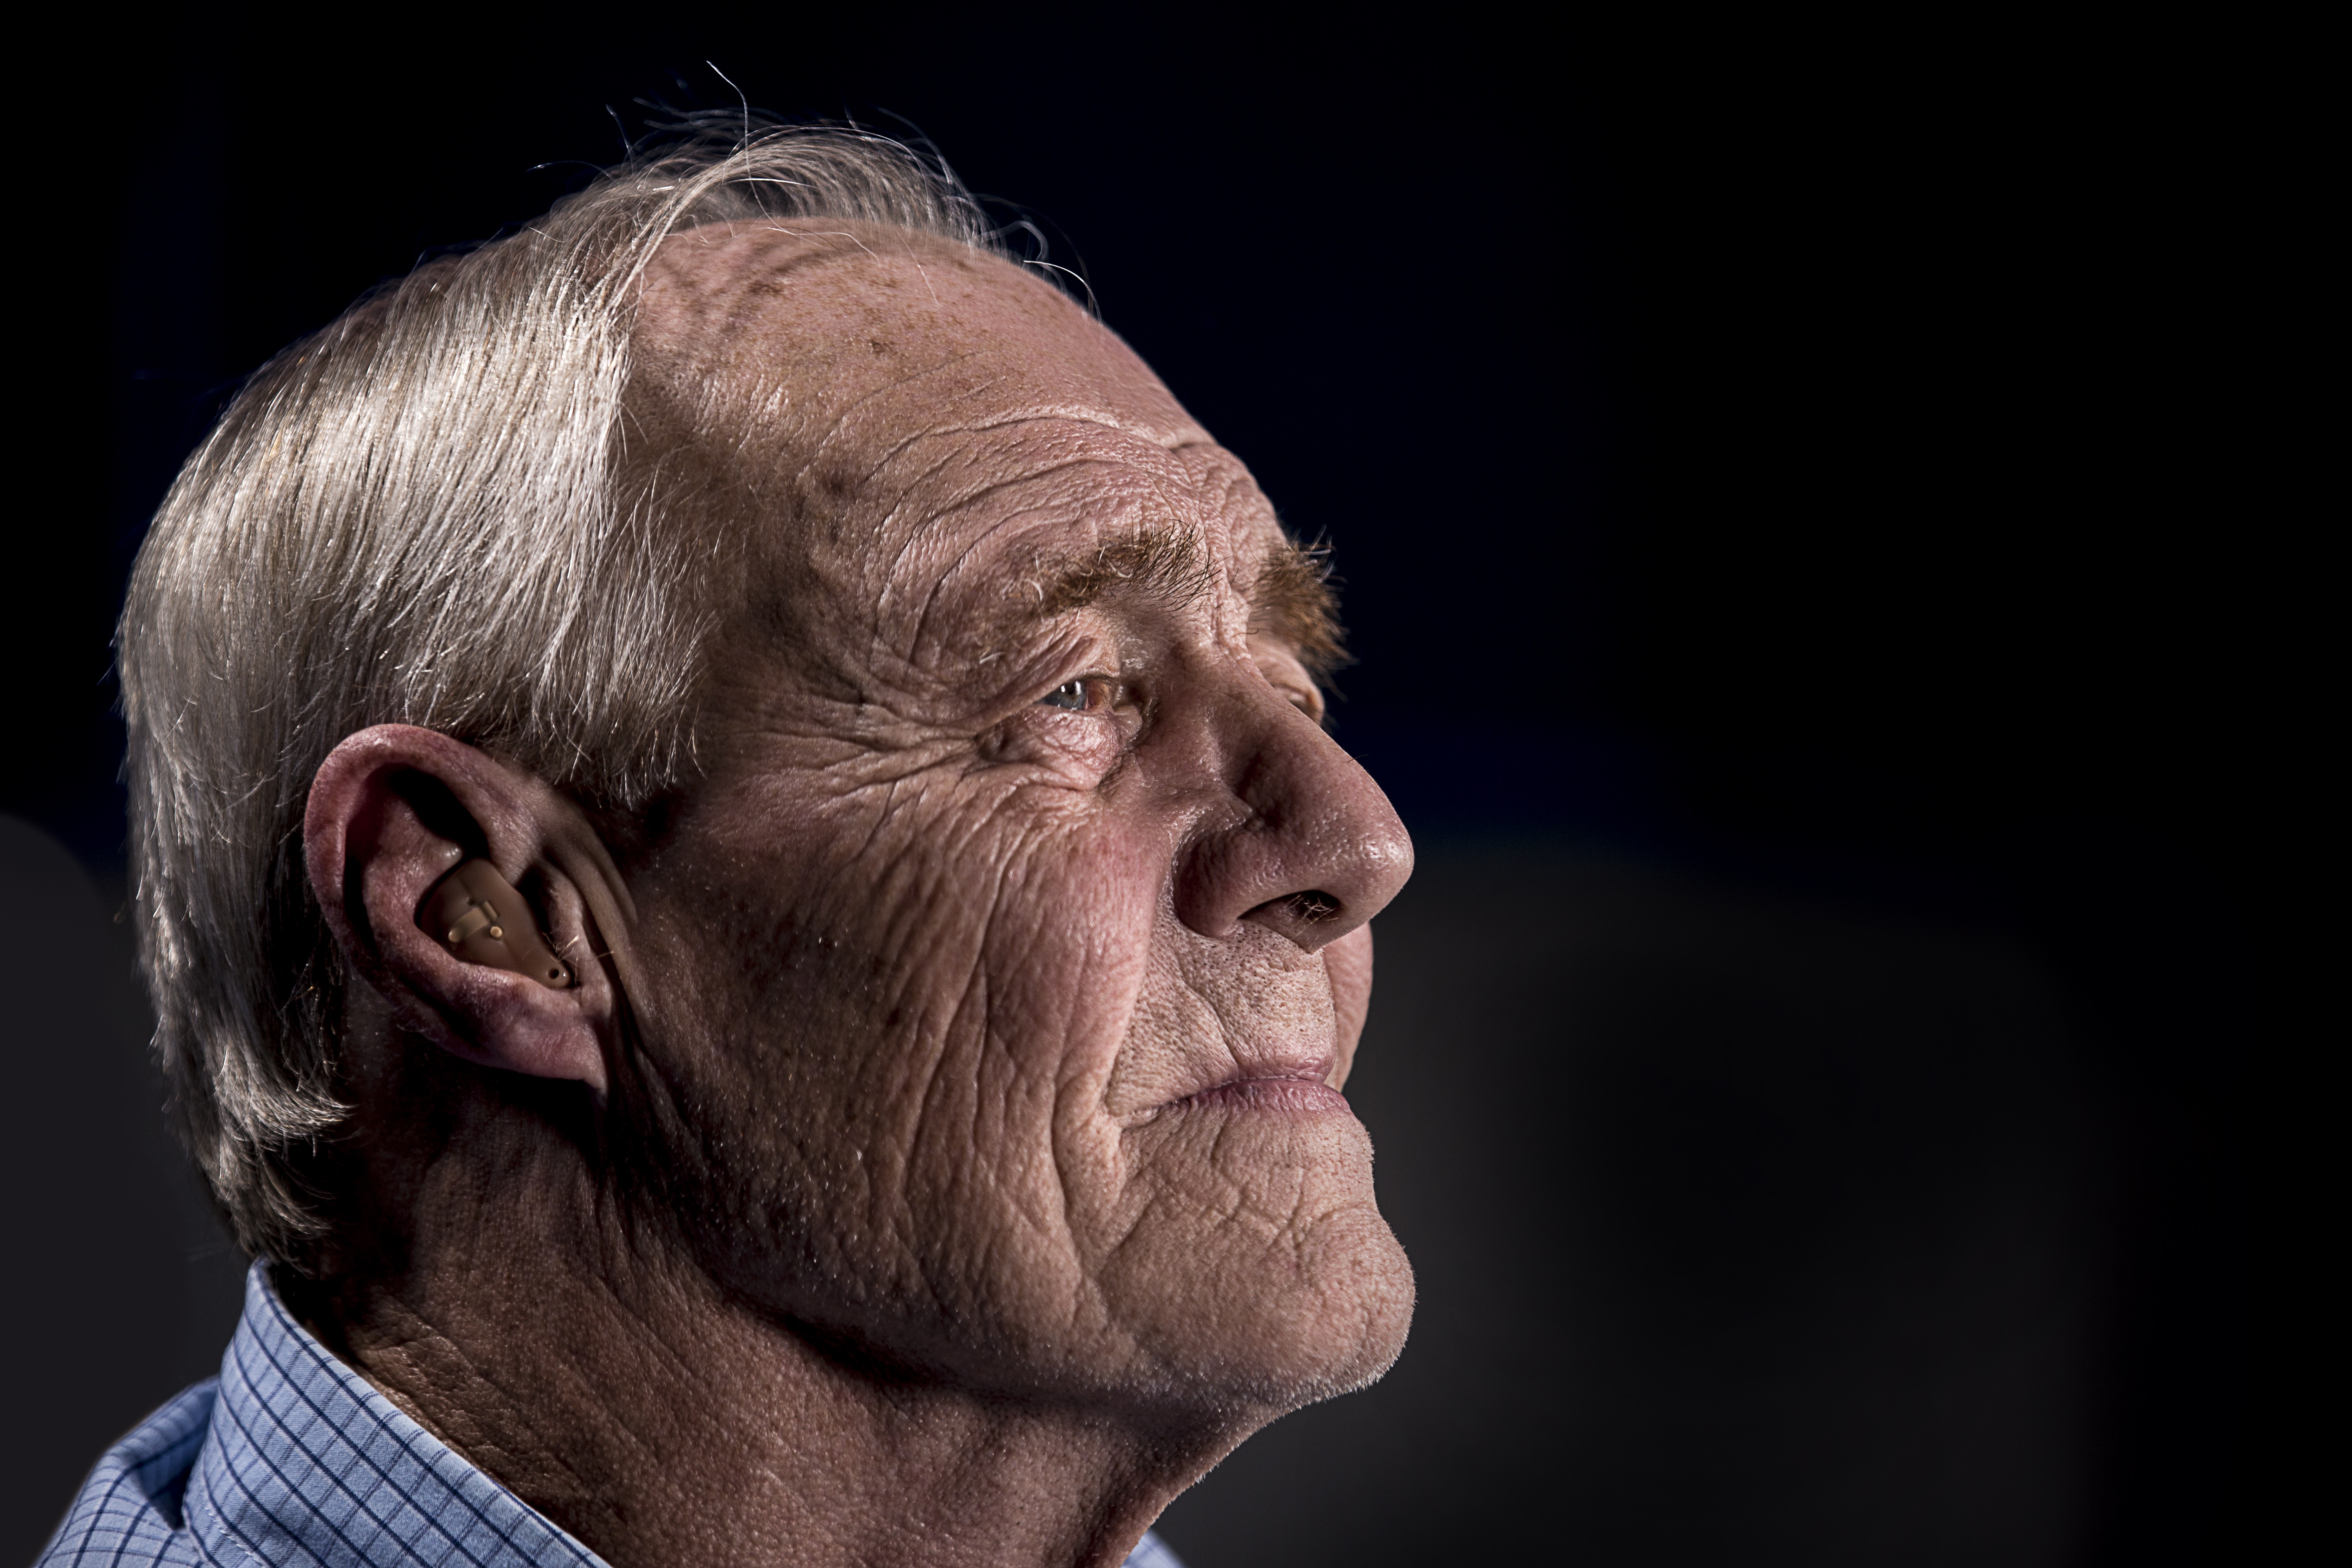
man, person, old, portrait, side view, beard, close up, face, head, elderly, adult, screenshot, facial hair